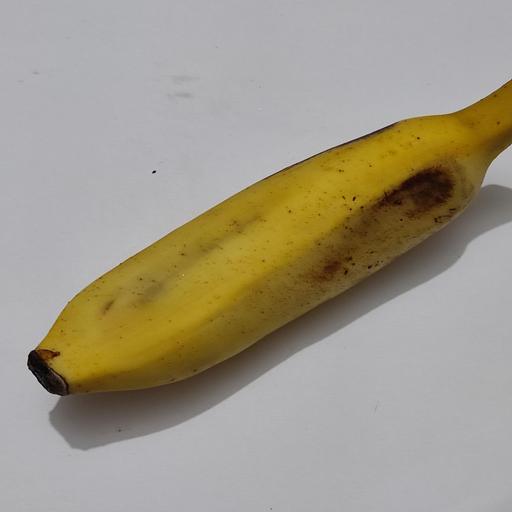
Crop type: Banana